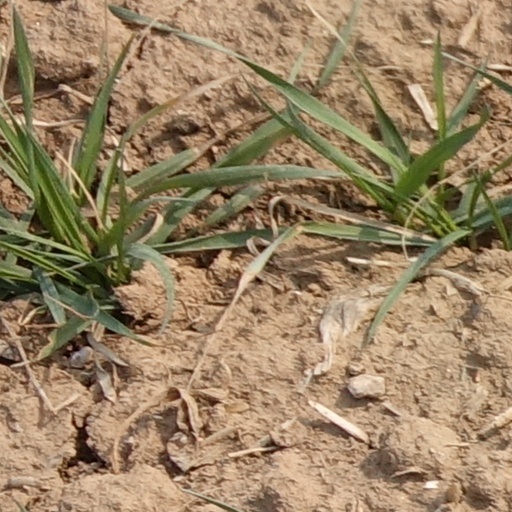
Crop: wheat